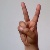
The image shows a hand gesture representing the letter 'V' in Indian Sign Language.